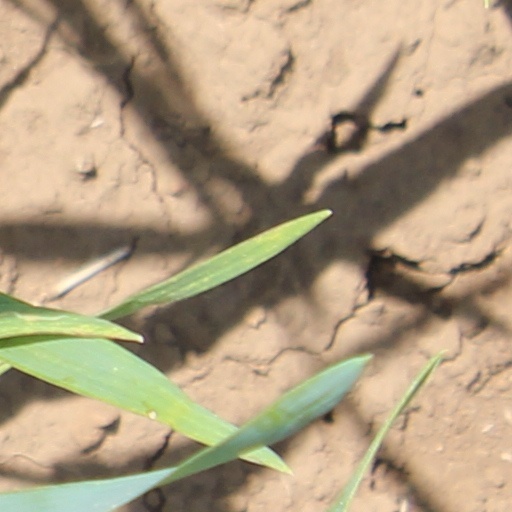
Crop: wheat